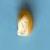
Maize quality: Good